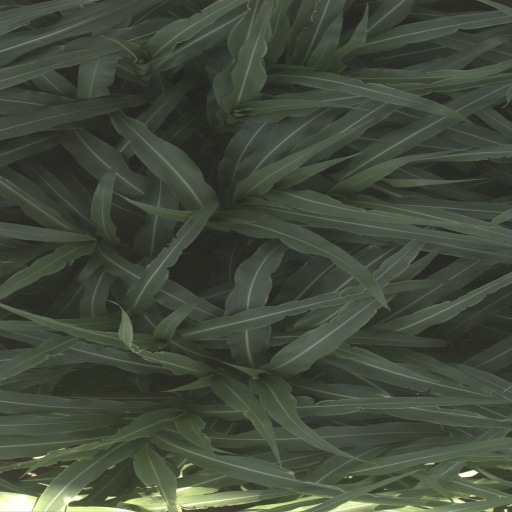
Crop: sorghum